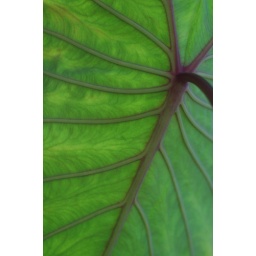
This is the underside of an elephant ear plant in our backyard.